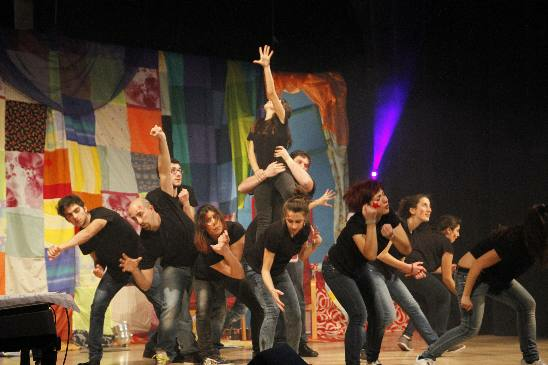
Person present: Yes